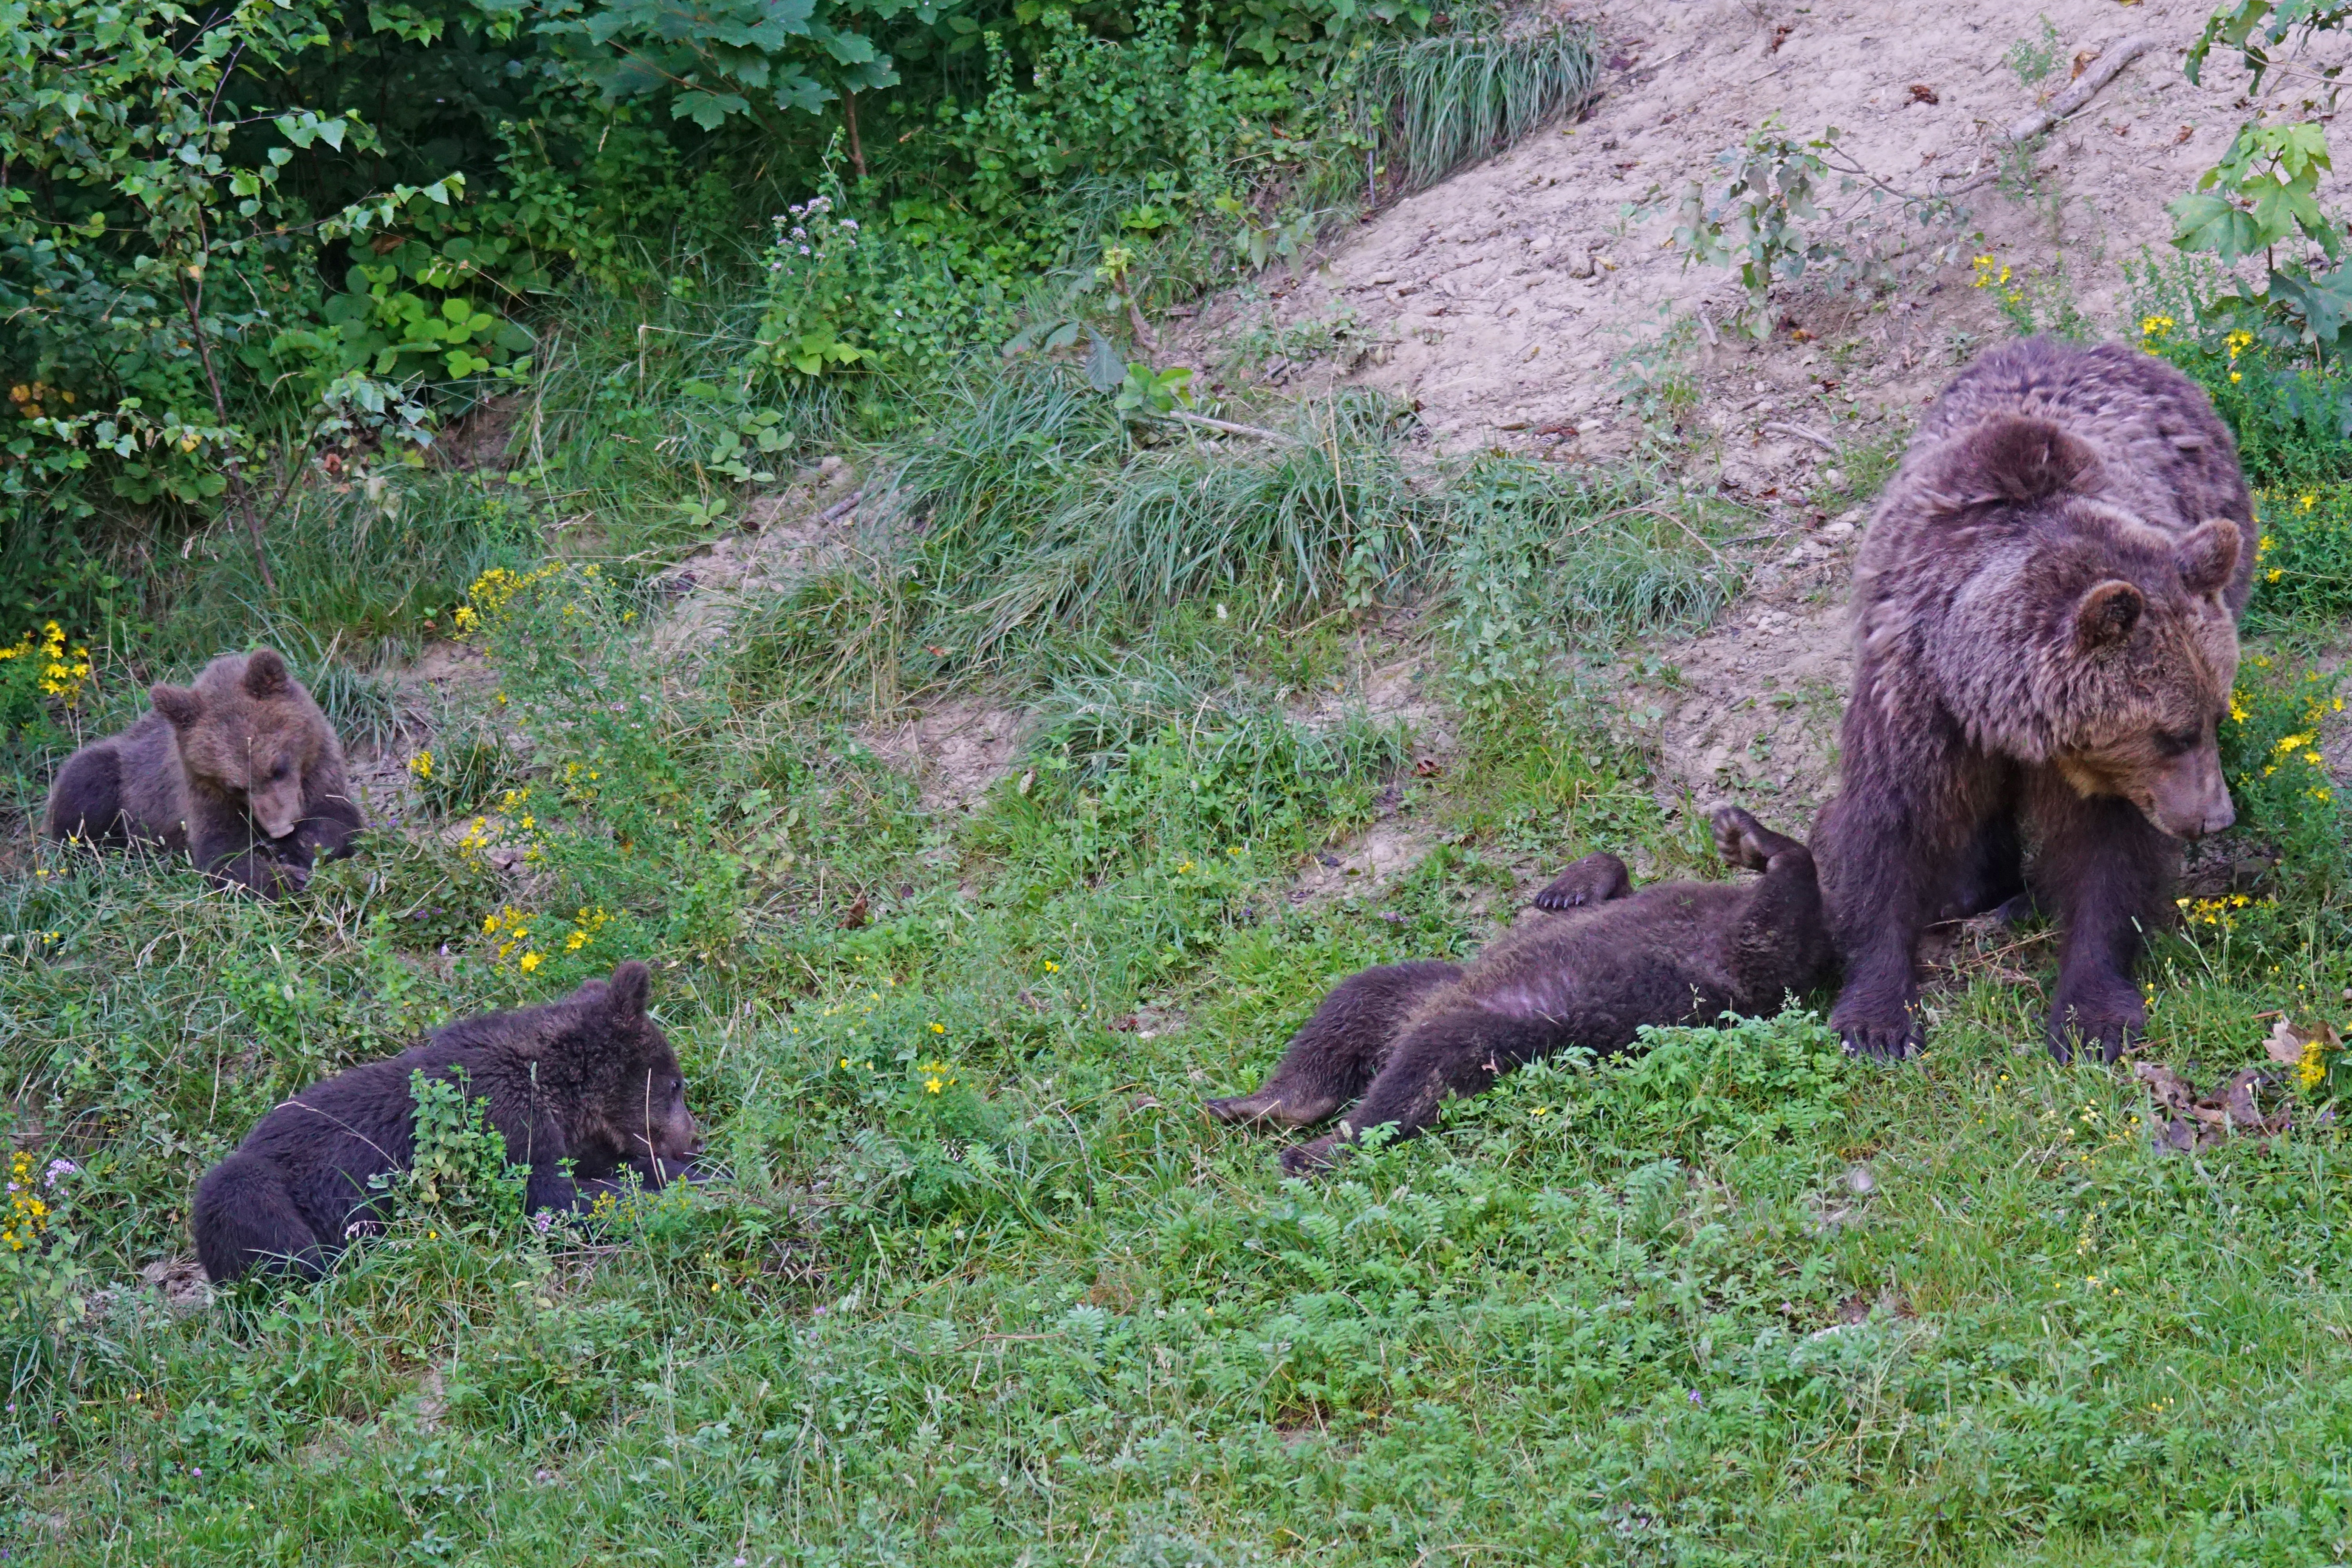
play, bear, wildlife, mammal, predator, fauna, playful, brown bear, mammals, vertebrate, dangerous, teddy, grizzly bear, ursus arctos, triplets